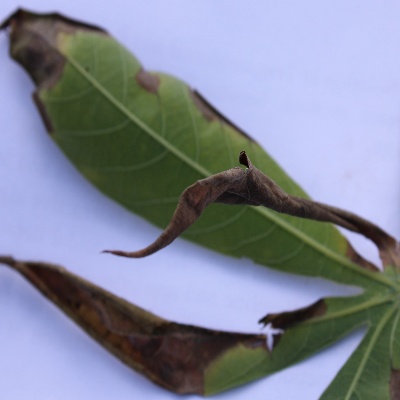
Crop: Cassava
Condition: bacterial blight